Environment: real
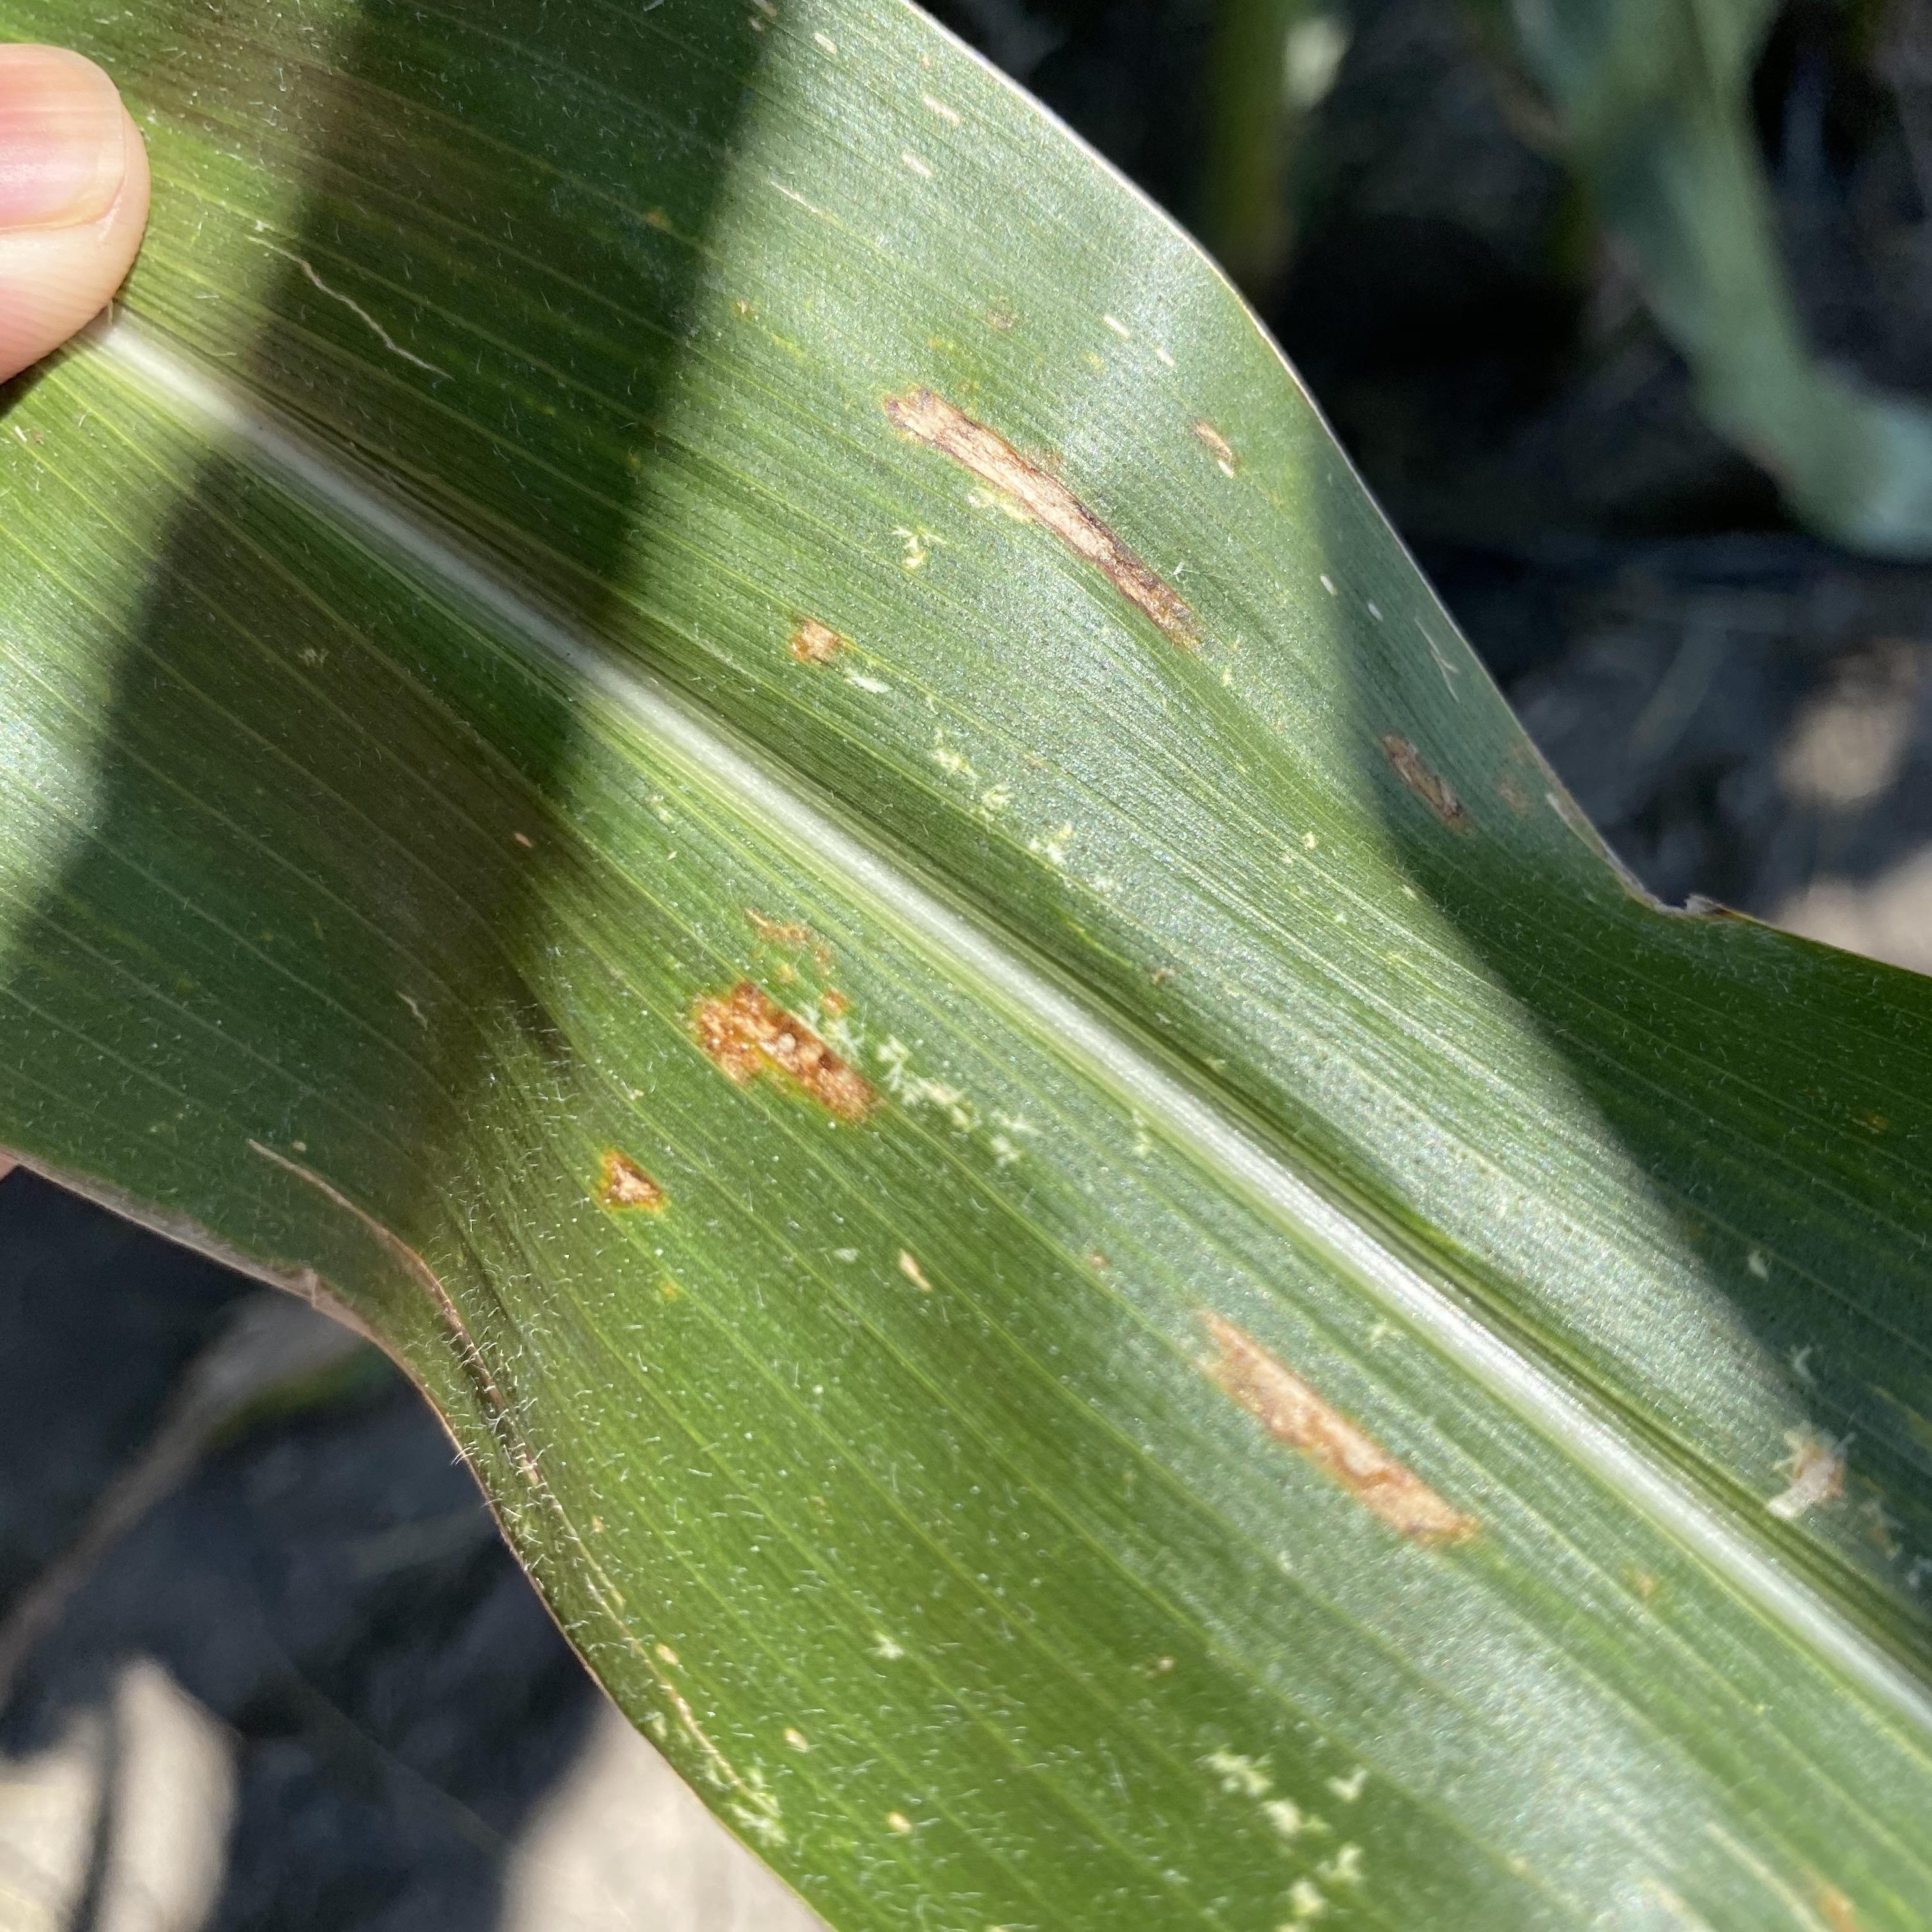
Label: gray_leaf_spot